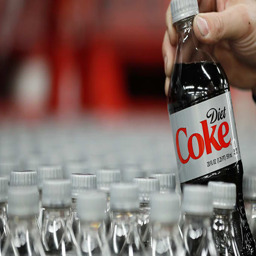
someone with slightly grubby hands picking up a bottle of coke